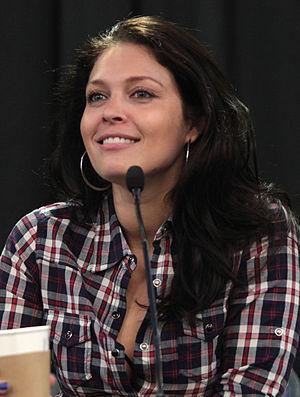
Cet article présente les personnages de la série télévisée américaine Supernatural.
Stargate Universe ou La Porte de l'Univers au Québec, est une série télévisée américano-canadienne en 40 épisodes de 43 minutes, créée par Brad Wright et Robert C. Cooper et diffusée entre le 2 octobre 2009 et le 9 mai 2011 sur Syfy aux États-Unis et sur Space au Canada. Au Québec, la série a été diffusée à partir du 23 août 2010 sur Ztélé. En France, la série a été diffusée entre le 29 octobre 2010 et le 23 septembre 2011 sur Série Club.
Alaina Huffman est une actrice canadienne connue notamment pour le rôle de Tamara Johansen dans la série télévisée Stargate Universe.